Dirgantara Air Service Flight 3130

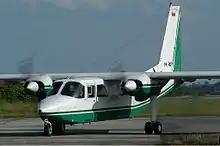
An Indonesian registered Britten Norman Islander, similar to the crashed aircraft

Dirgantara Air Service Flight 3130 (DIR3130/AW3130) was a scheduled domestic passenger flight operated by Dirgantara Air Service from Datah Dawai Airport, Malinau Regency, East Kalimantan to its provincial capital's airport, Samarinda Temindung Airport, Samarinda, East Kalimantan. On 18 November 2000, the aircraft conducting the flight, a Britten Norman Islander BN-2 sheared tree tops and crashed onto the forest near the airport shortly after takeoff. Search and rescue team immediately found the wreckage of Flight 3130 and the survivors. No one was killed in the crash, but all 18 people on board were injured in the crash; 11 of them were seriously hurt.